2015 Belgian Grand Prix

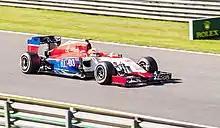
Roberto Merhi finished ahead of teammate Will Stevens for the fourth race in succession.

Following the race, Sebastian Vettel voiced harsh criticism of tyre supplier Pirelli, concerning not only his own but also Nico Rosberg's tyre failure on Friday. He was quoted saying: "I think it is a sort of thing that keeps going around and no-one mentions. It is unacceptable. If Nico tells us he did not go off the track, he didn't go off the track, why should he lie to us? It is the same with me, I didn't go off the track – it is out of the blue the tyre exploded [...]." He saw the safety of the drivers at risks, asserting that "[i]f it happens 200 metres earlier, I am not standing here now." Pirelli's Motorsport Director Paul Hembery reacted to Vettel's accusations by saying: "I am not going to criticise Sebastian. It is a hot moment and I don't want to enter into a war of words over that – it is pointless for everybody. We were concerned when we saw the number of laps that were going to be done. Nobody really suggested they were going to do a one-stop race and it was a bit of a surprise – if anything people were talking about doing three stops rather than two." Nico Rosberg however backed up his compatriot Vettel, telling the press: "The exploding tyres is poor. It shouldn't happen. That it keeps on happening in other categories as well and with me on Friday. Both of us were so lucky. If it had happened a couple of metres later or earlier, we would have one of the biggest shunts ever. They need to figure out something to make it safer." He also called for immediate action considering the – the race following Spa-Francorchamps – due to its nature as the fastest race of the year. Pirelli reacted by demanding a maximum stint length for their tyres, a suggestion the company had already put in at the end of . The day after the race, Pirelli announced that they had found cuts on other tyres from other teams, mainly on the rear tyres, and that they were still searching for the cause of the damages. Vettel received additional support from Coulthard, who wrote that Vettel was "right to tackle Pirelli" over the issue of tyres, as well as Coulthard's former teammate Mika Häkkinen. Vettel once again defended the team's decision to try a one-stop race on the Tuesday after the race, saying: "Our strategy was never risky, at any point. The team is not to blame." While they originally speculated that the blow out had been caused by an excessive tyre wear issue, when Pirelli released the findings of their own investigation into the matter, their findings concluded that the damage to Vettel's tyre was caused by debris.